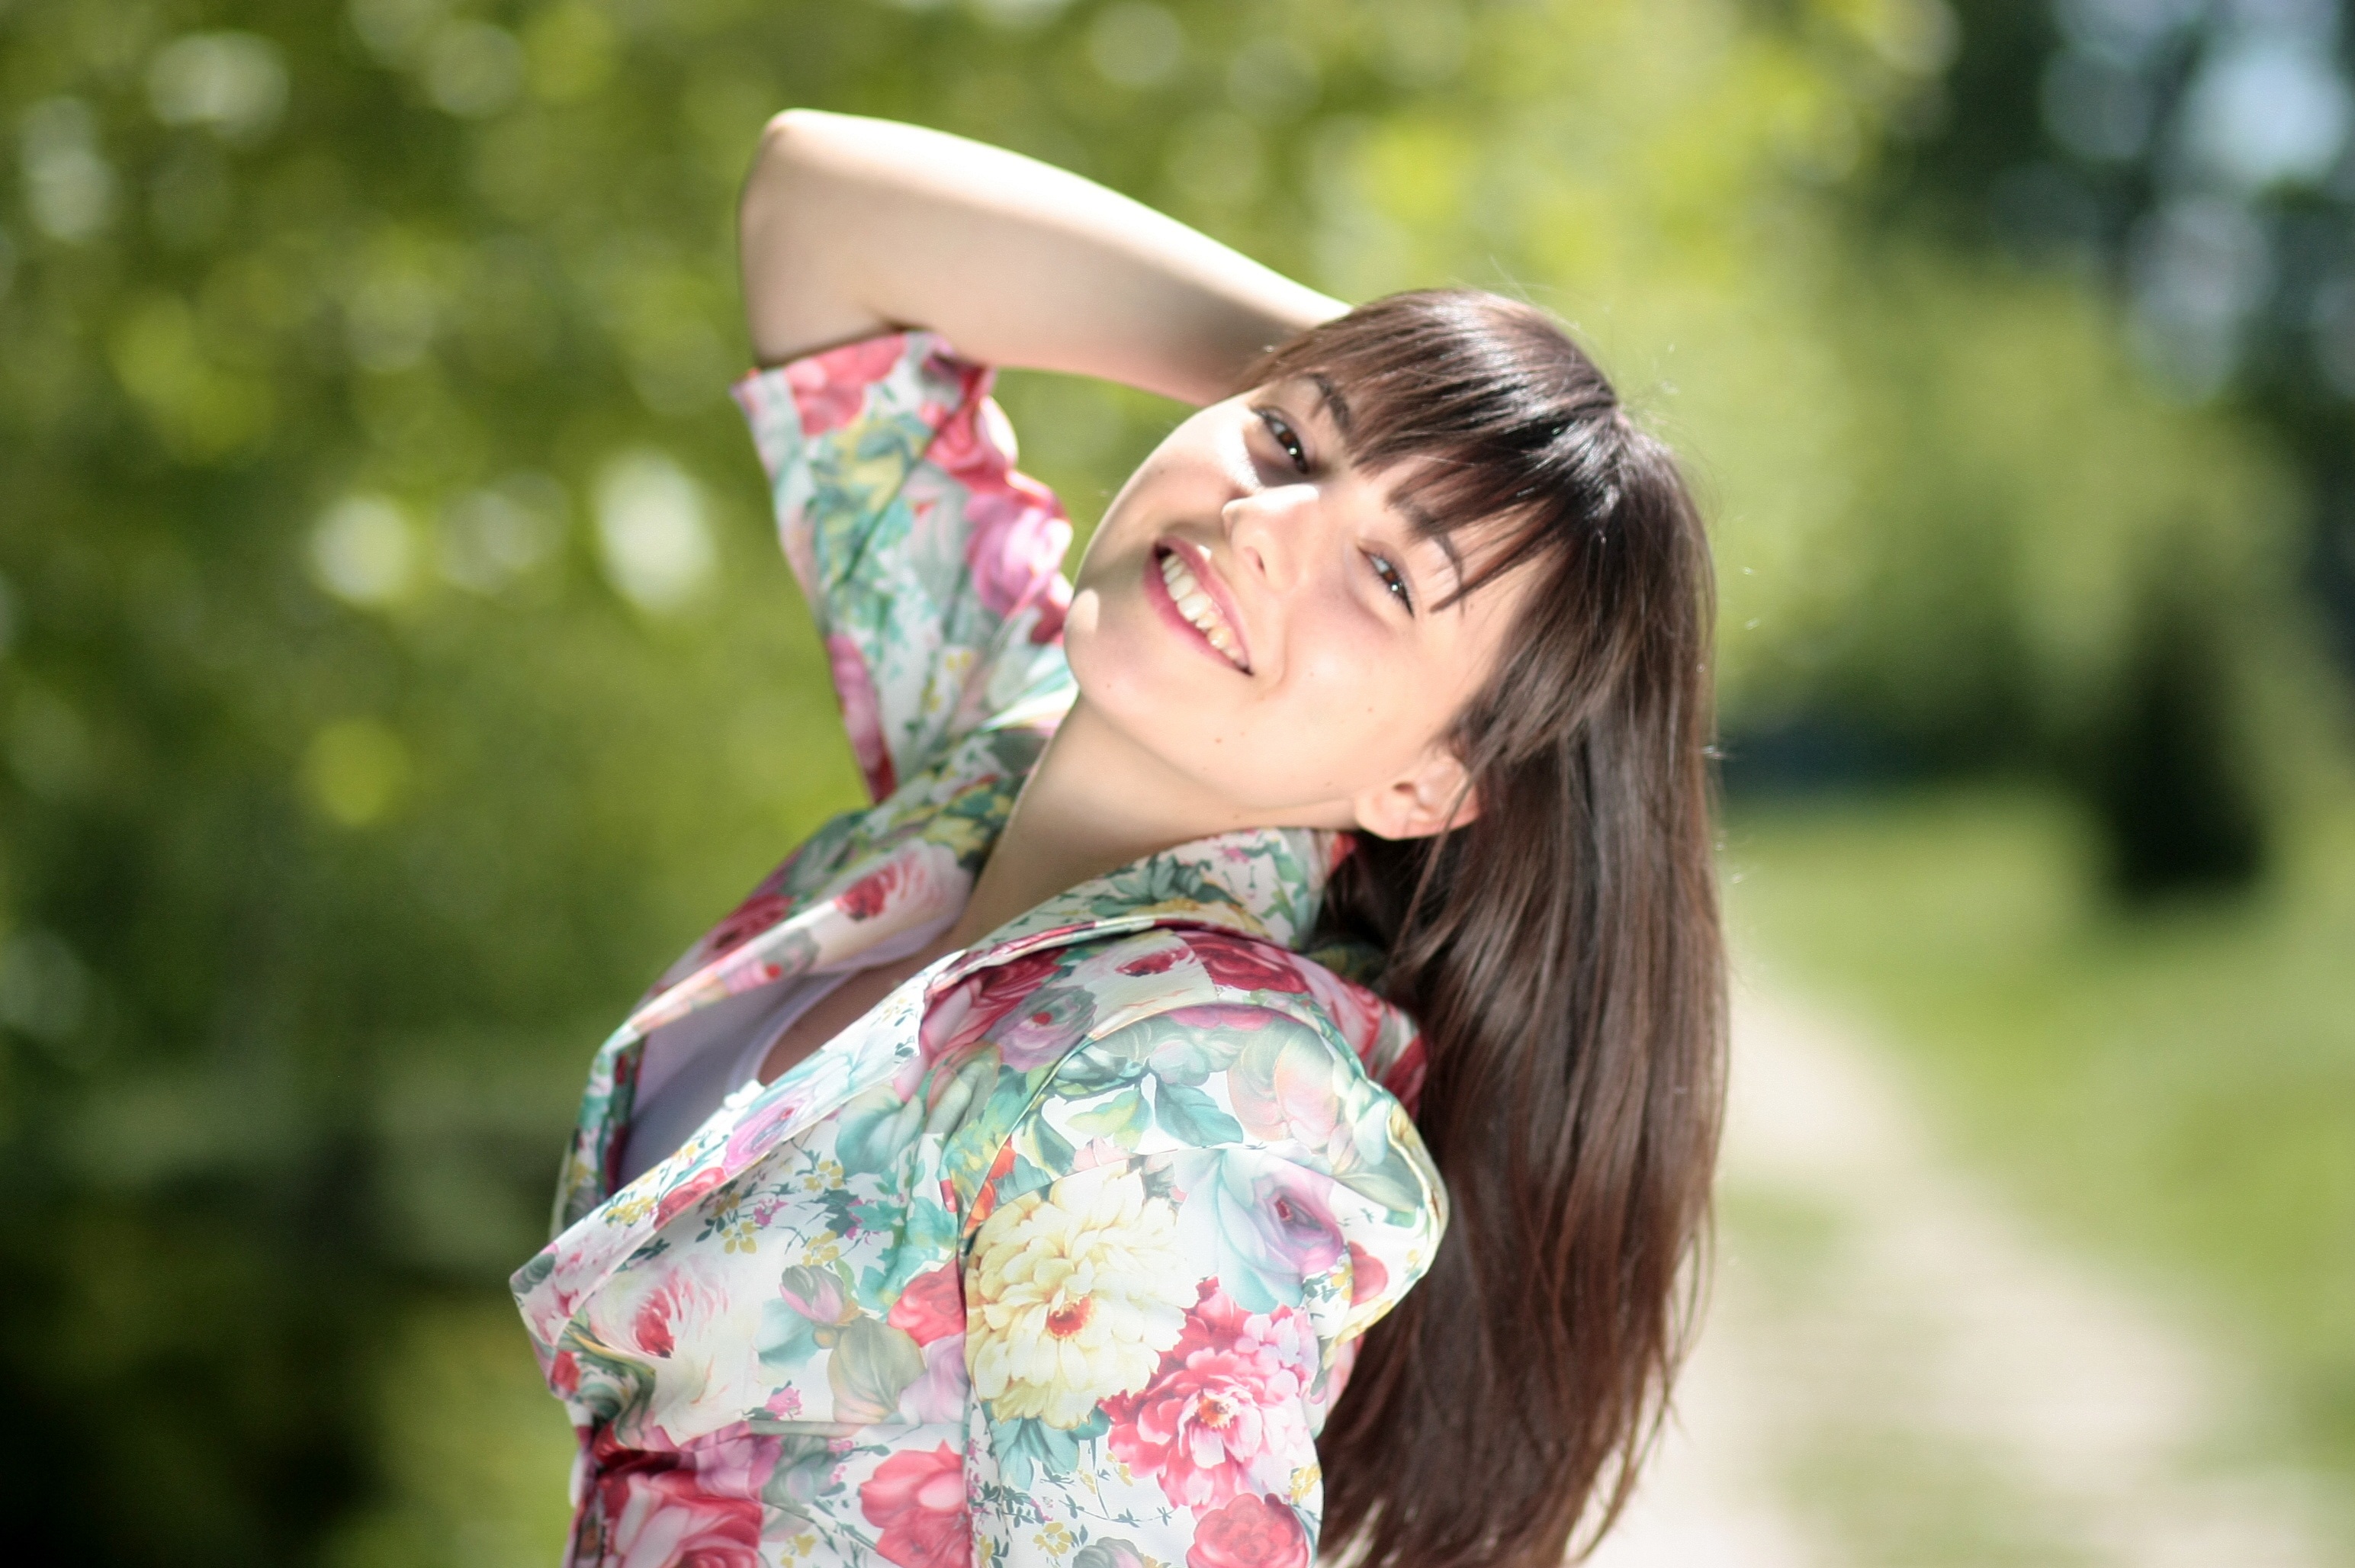
girl, woman, photography, flower, brunette, portrait, model, spring, green, park, fashion, pink, hairstyle, long hair, dress, eye, photograph, skin, beauty, breton, photo shoot, portrait photography